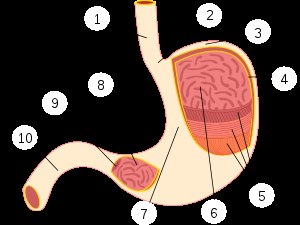
Mave
Dele af maven (latinsk betegnelse i kursiv):